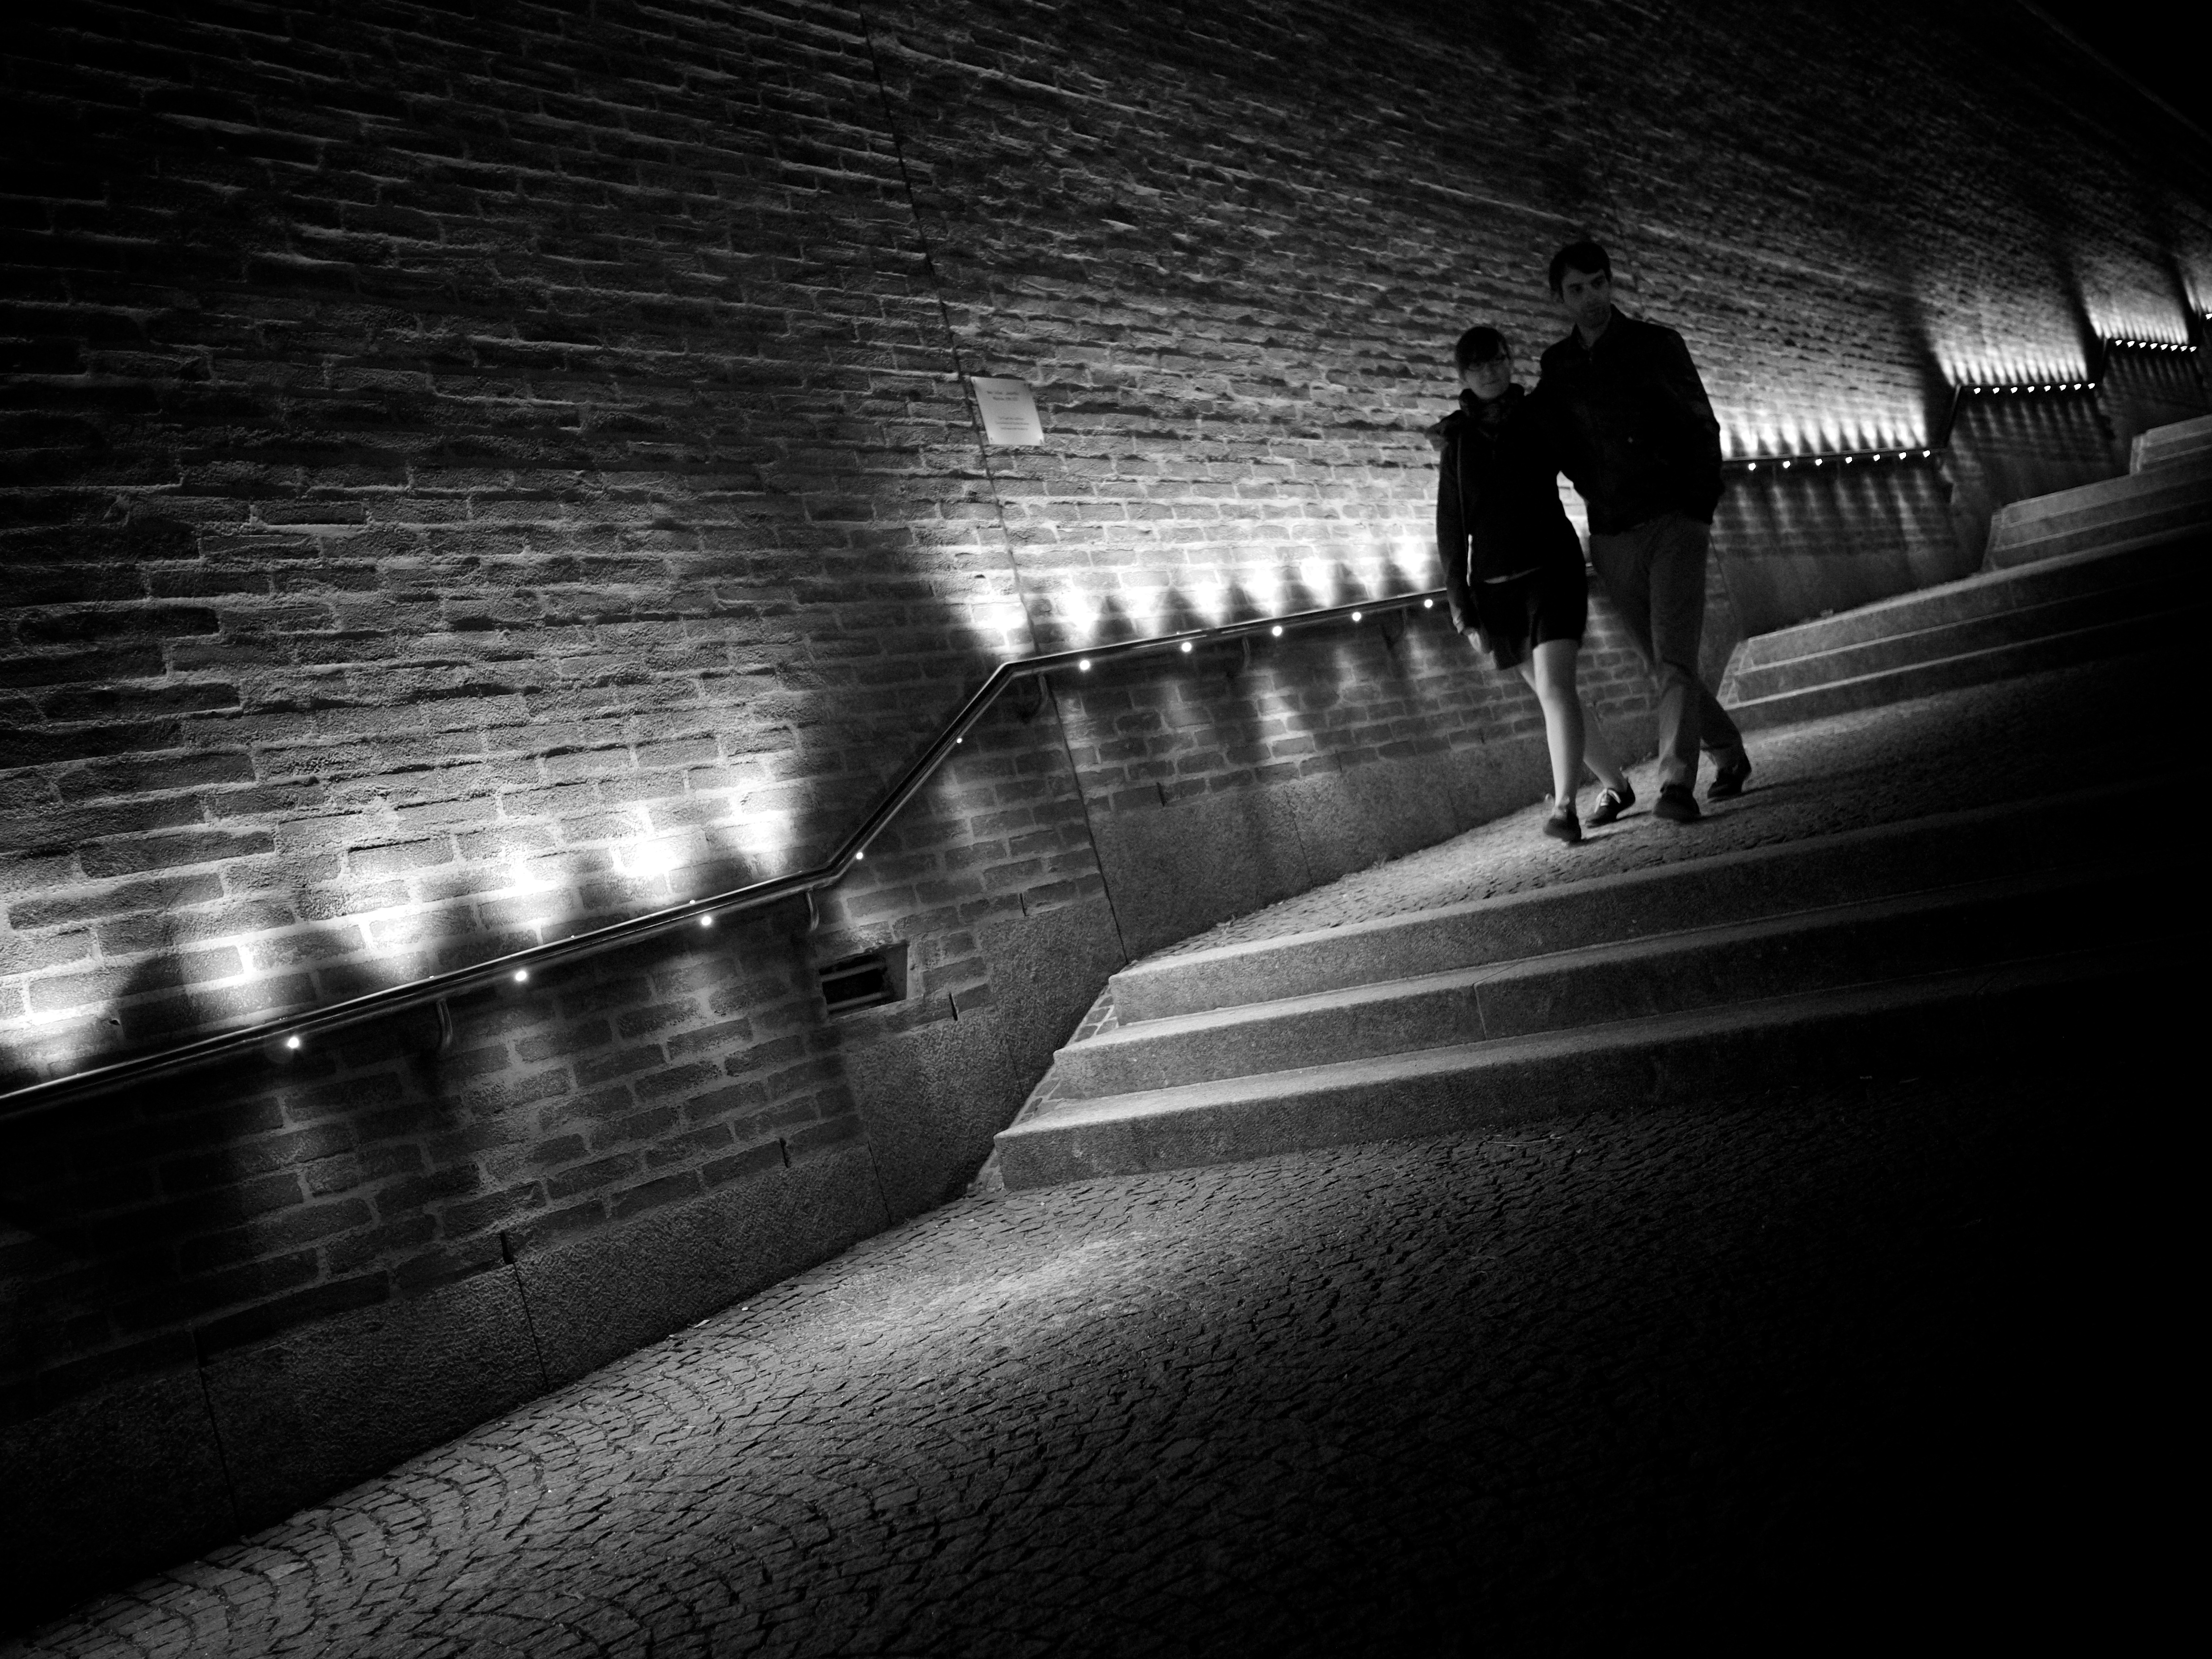
light, black and white, white, street, night, photography, sunlight, tunnel, ebook, line, shadow, training, darkness, black, monochrome, streetphotography, flickr, thomas, video, infrastructure, olympus, snapshot, omd, fuji, leica, monochrom, leuthard, hcb, thomasleuthard, monochrome photography, film noir